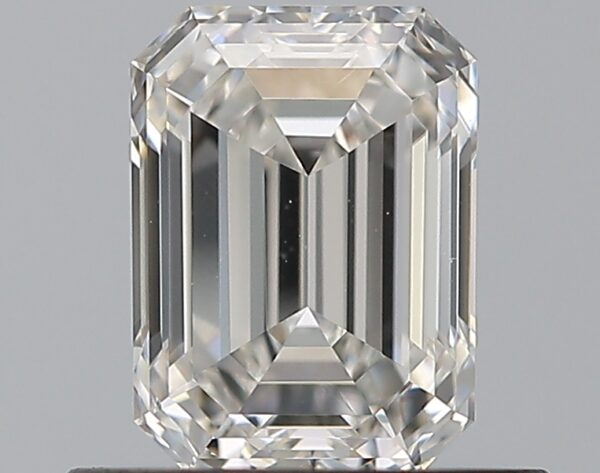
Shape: emerald
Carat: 0.7
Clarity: VVS2
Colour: G
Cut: EX
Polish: EX
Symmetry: VG
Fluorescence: ST
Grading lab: GIA
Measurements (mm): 5.77 x 4.26 x 2.92